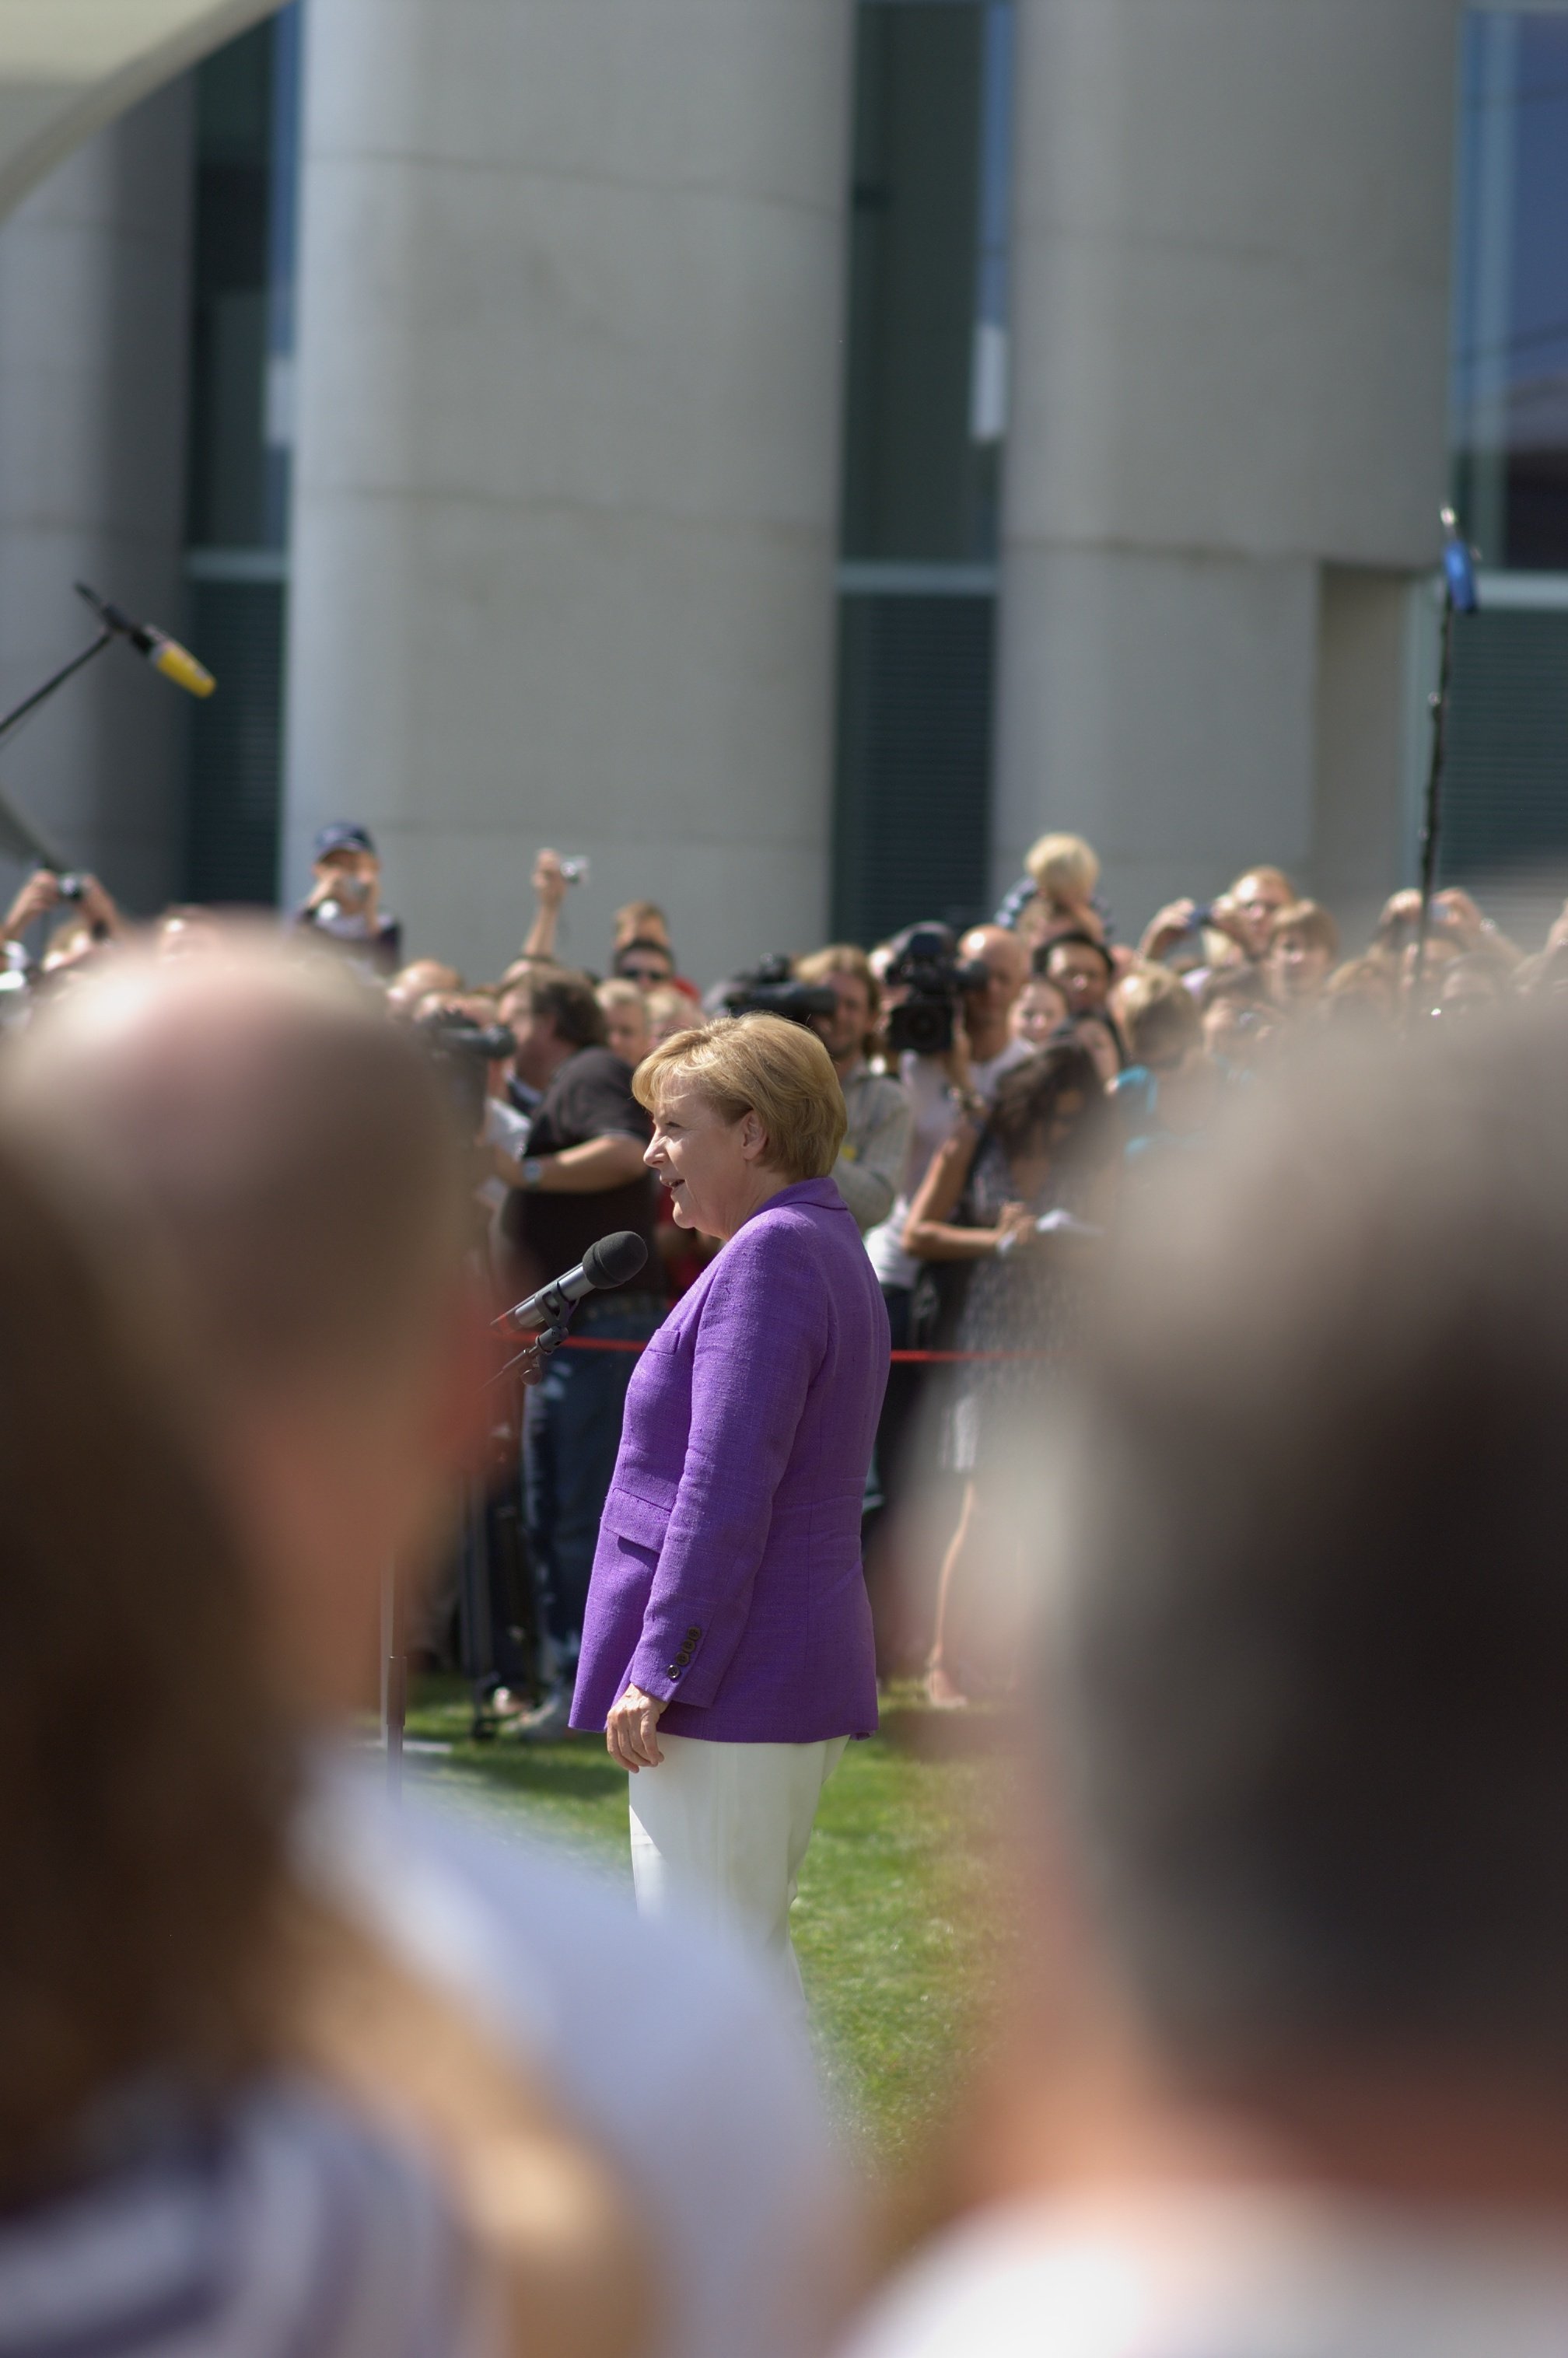
spring, ceremony, photograph, rawtherapee, germany, deutschland, berlin, walimex, samyang, pentax, 85mm, lenstagged, steffenzahn, k100d, justpentax, berlinmitte, iamflickr, 85mmf14, walimex85mm, walimexpro8514if